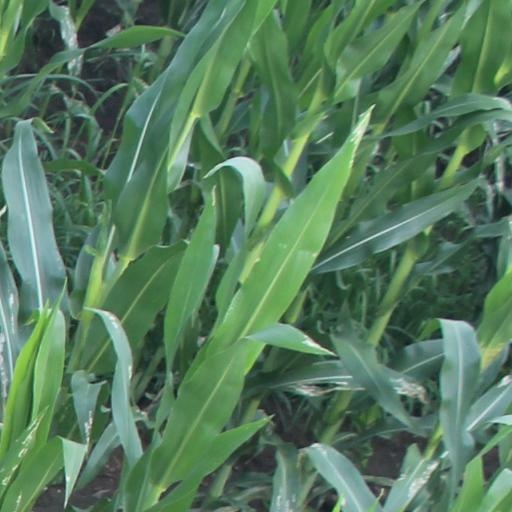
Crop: maize; corn